Günter Lach

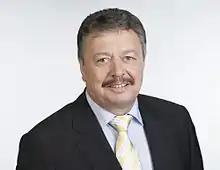

Günter Lach (13 July 1954 – 15 December 2021) was a German politician who served as a member of the Bundestag, and was mayor of Vorsfelde and Wolfsburg.